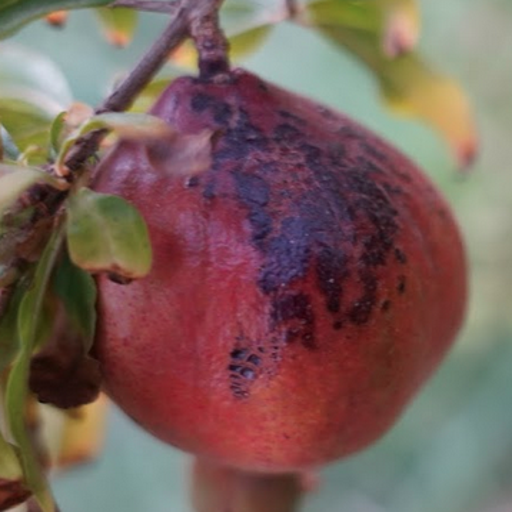
Label: Sunburn